Farel Reformed Theological Seminary

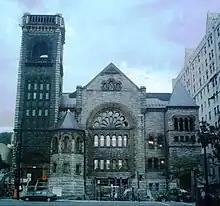
Farel Reformed Theological Seminary at the Erskine and American United Church, on Sherbrooke Street, Montreal

In 2001 Farel Seminary moved from Quebec City to Montreal where it took up residence in a renovated section of the Erskine and American United Church. At this time young professors were added to the school and the work gained new momentum. In the Summer of 2008 the Montreal Museum of Fine Arts took possession of the Erskine and American United Church building. Because this building was remodelled into the Claire and Marc Bourgie Pavilion, Farel Seminary took up residence since September 2008 in another Museum-owned property on Bishop Street only a few steps from the old building.